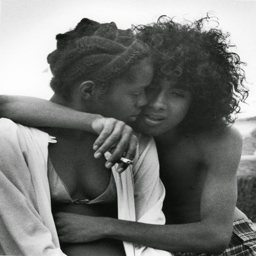
photographs of teenagers in the 1970s